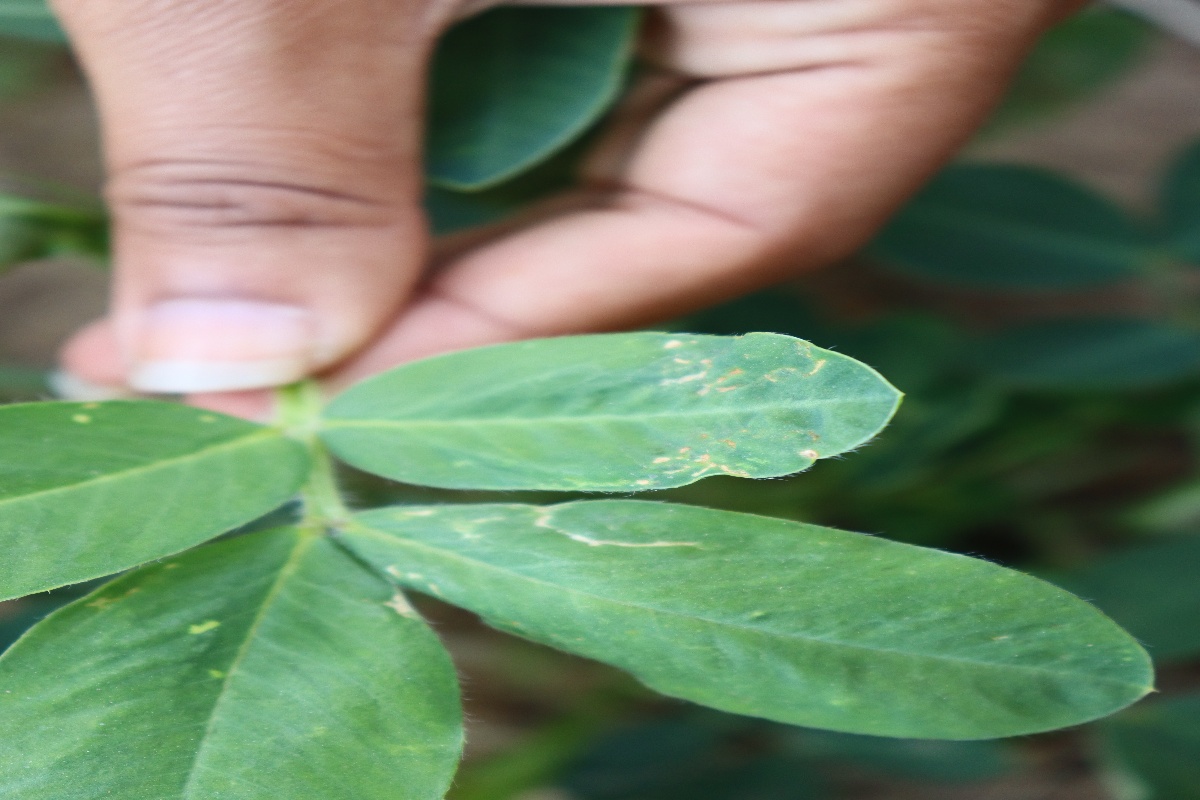
Label: early_leaf_spot